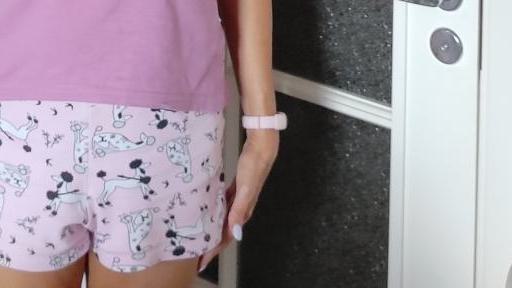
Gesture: no_gesture